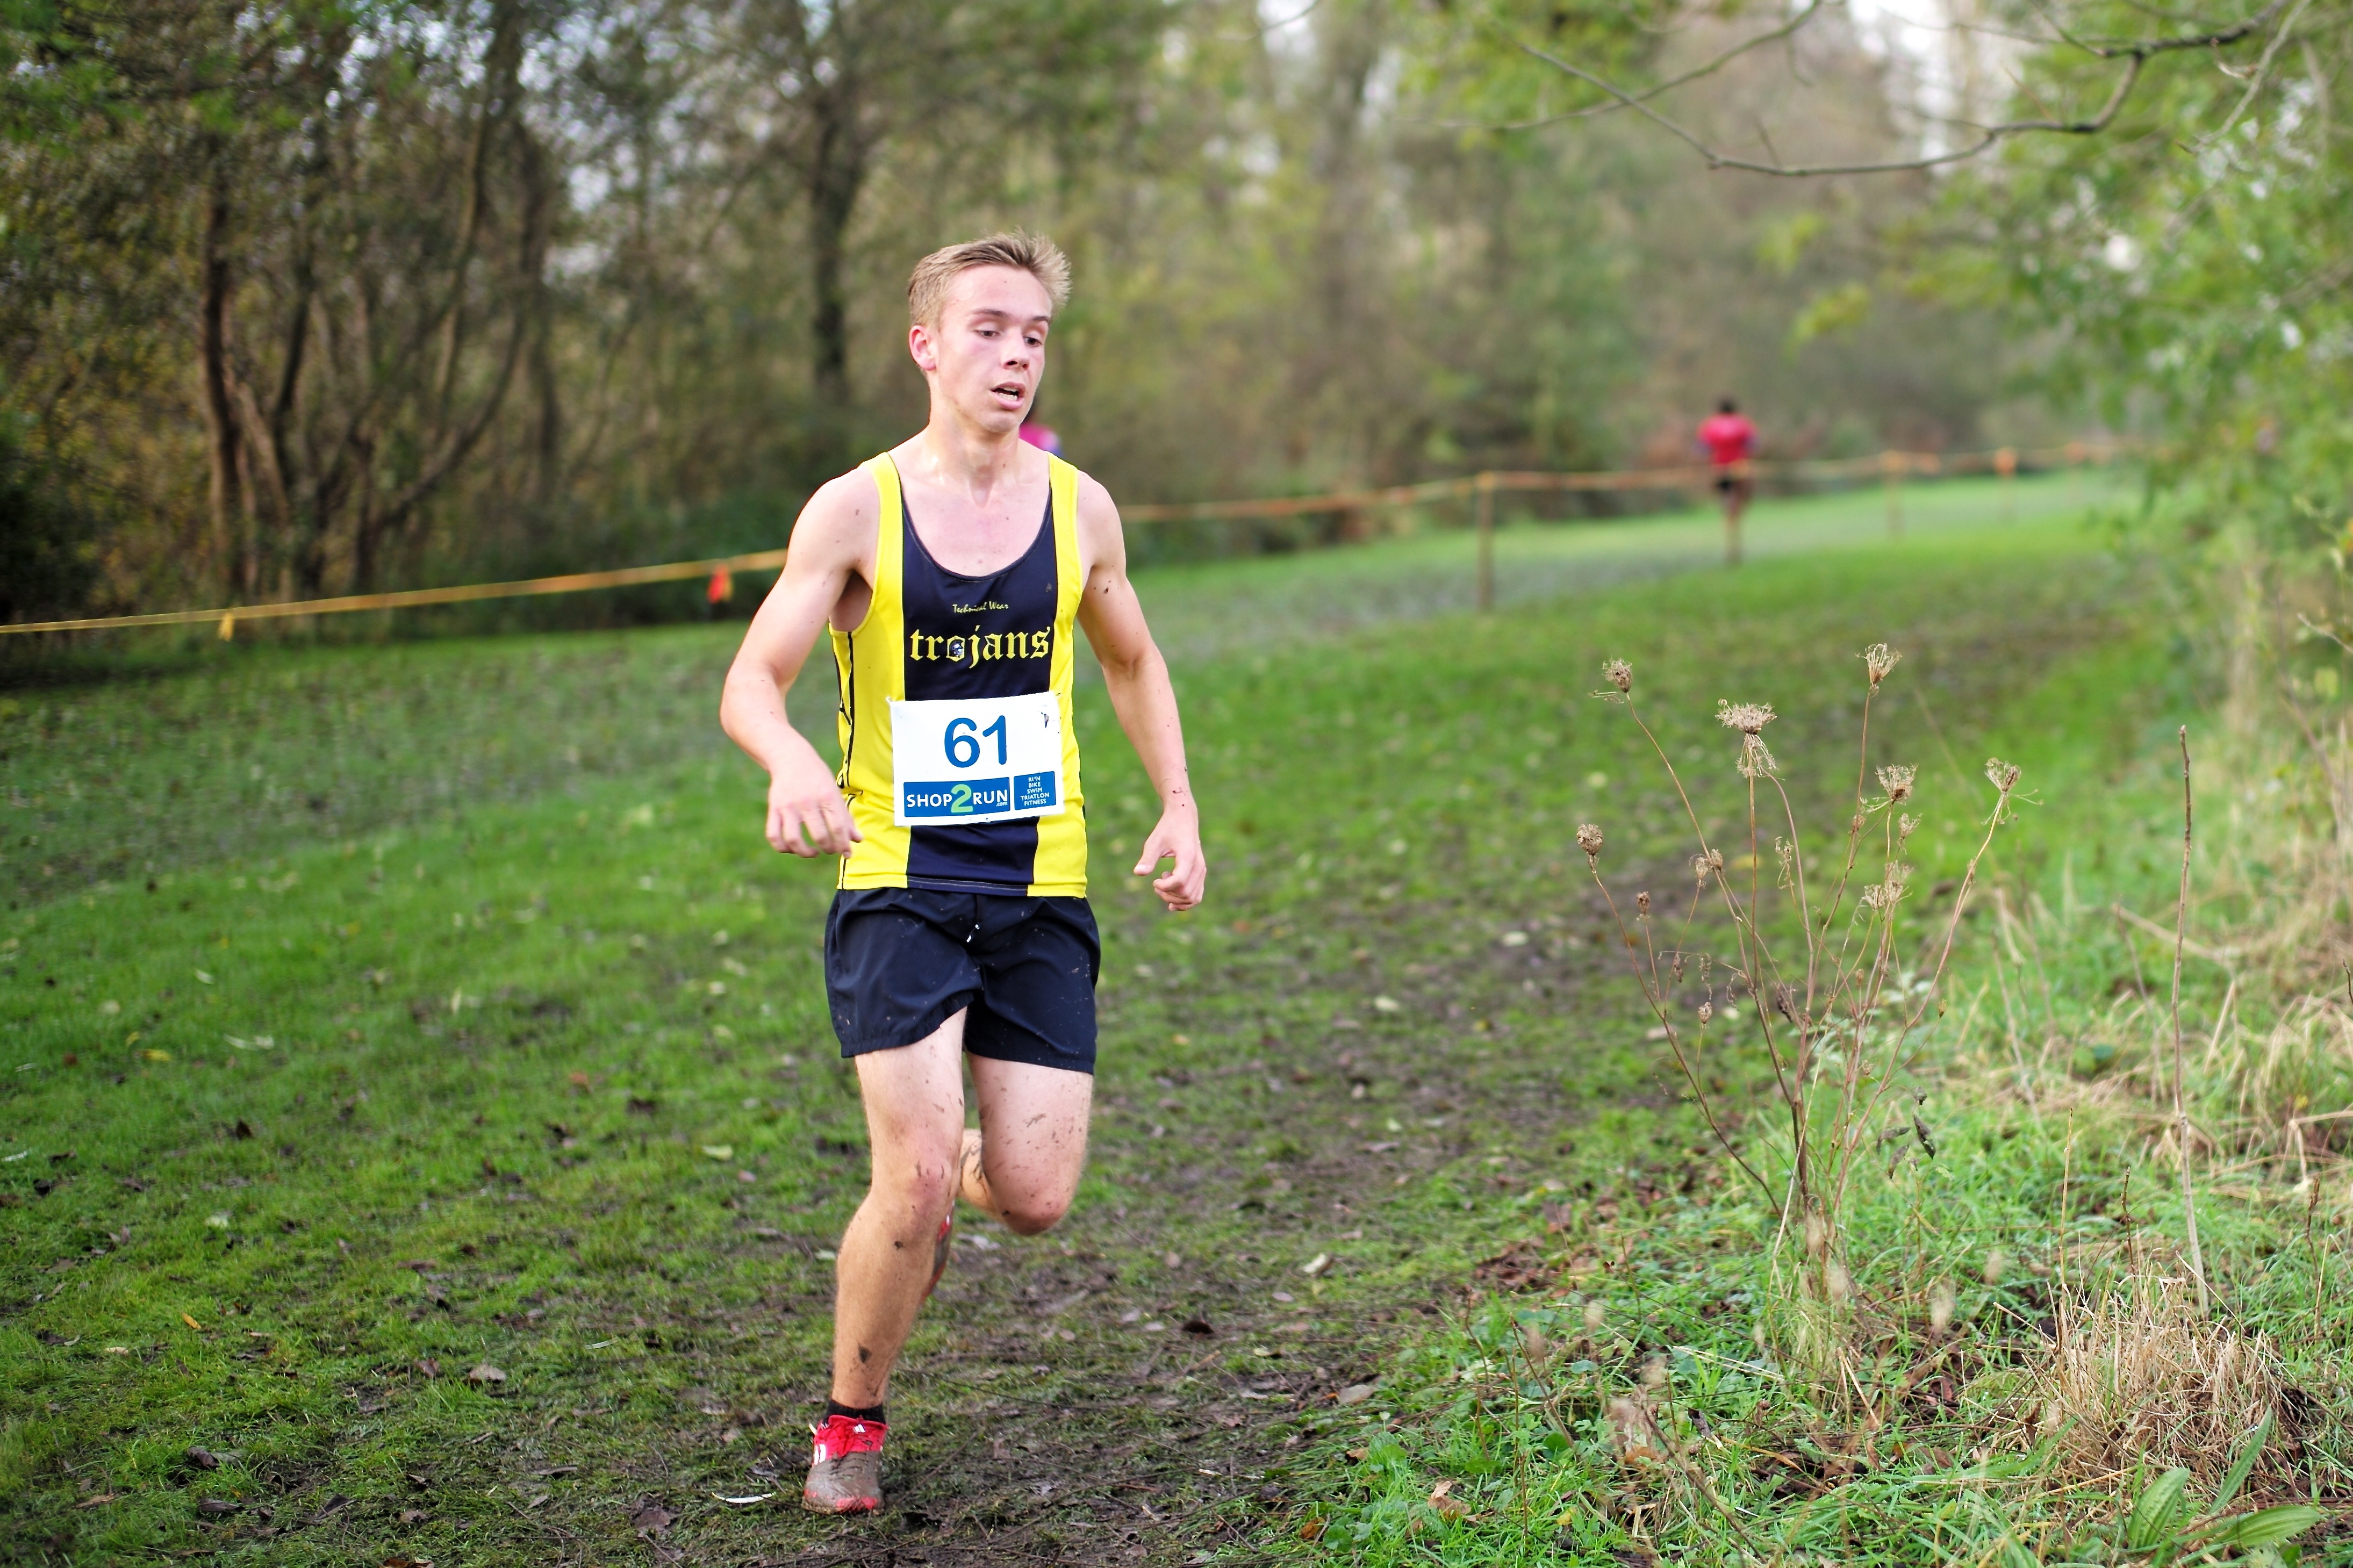
person, trail, running, recreation, jogging, race, sports, endurance, athletics, physical exercise, outdoor recreation, human action, endurance sports, ultramarathon, duathlon, cross country running, cross country cycling